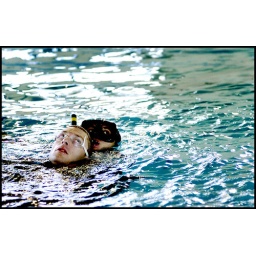
and another oneof coast guard rescue swimmers doing a drill on the base in the pool